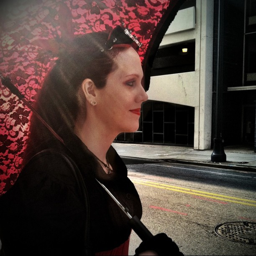
A beautiful woman holding an umbrella with a smile on her face.
A young smiling woman is holding an umbrella.
a woman with a nice umbrella very smiley
A woman carrying an umbrella walking down a street
A woman holding a red floral umbrella on the street.